Xu Jie (Ming dynasty)

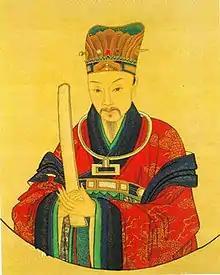
Grand Secretary Yan Song

In April 1552, Xu Jie was chosen by the Jiajing Emperor to be one of the grand secretaries. At the time, there were three secretaries, with the most influential being Yan Song. Yan Song tended to find compromise solutions to difficult situations and was often smug and complacent. Xu Jie, on the other hand, was energetic and decisive. The third grand secretary, Li Ben, was not as strong-willed as his colleagues and focused more on routine work. As the closest aides to the emperor, the secretaries were often pitted against each other, with Xu Jie being used as a counterweight to Yan Song. Despite being leaders of rival political cliques, they did not openly display their hostility towards each other. Xu Jie respected Yan Song's superior position and avoided open confrontations, but still managed to secure positions of power for himself. For example, he promoted Nie Bao to the position of minister of war in 1553, followed by another friend, Yang Bo, who served as minister from 1555–1556 and 1558–1566 before becoming minister of personnel. Xu Jie promoted Ouyang De as his successor at the Ministry of Rites. He also considered Ouyang De for the Grand Secretariat, but he unexpectedly died in 1554. Despite maintaining a facade of correctness, Xu Jie did not agree with Yan Song's proposals and actively opposed him. This led to Yan Song suspecting Xu Jie of being behind the criticism and lawsuits against him, and he even tried to persuade the emperor to dismiss Xu Jie.